Dedisse Park

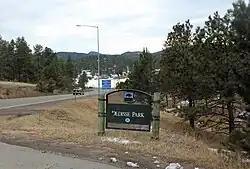
The park in 2014.

Dedisse Park is a Denver Mountain Park located in Jefferson County, Colorado, USA. It was originally the scenic mountain ranch of 1860s pioneer Julius C. Dedisse. This of land was awarded to the city of Denver in 1919 through a condemnation suit against the Dedisse family who received $25,000 in compensation for it. In 1927–1928, Denver constructed the high Evergreen dam as a flood control measure on the notoriously flood-prone Bear Creekcreating the Evergreen Lake which became an instant hit with recreationists in summer and winter. Colorado's first mountain golf course, the Evergreen Golf Course, was constructed here in 1925, which features the rustic lodge Keys on the Green restaurant.